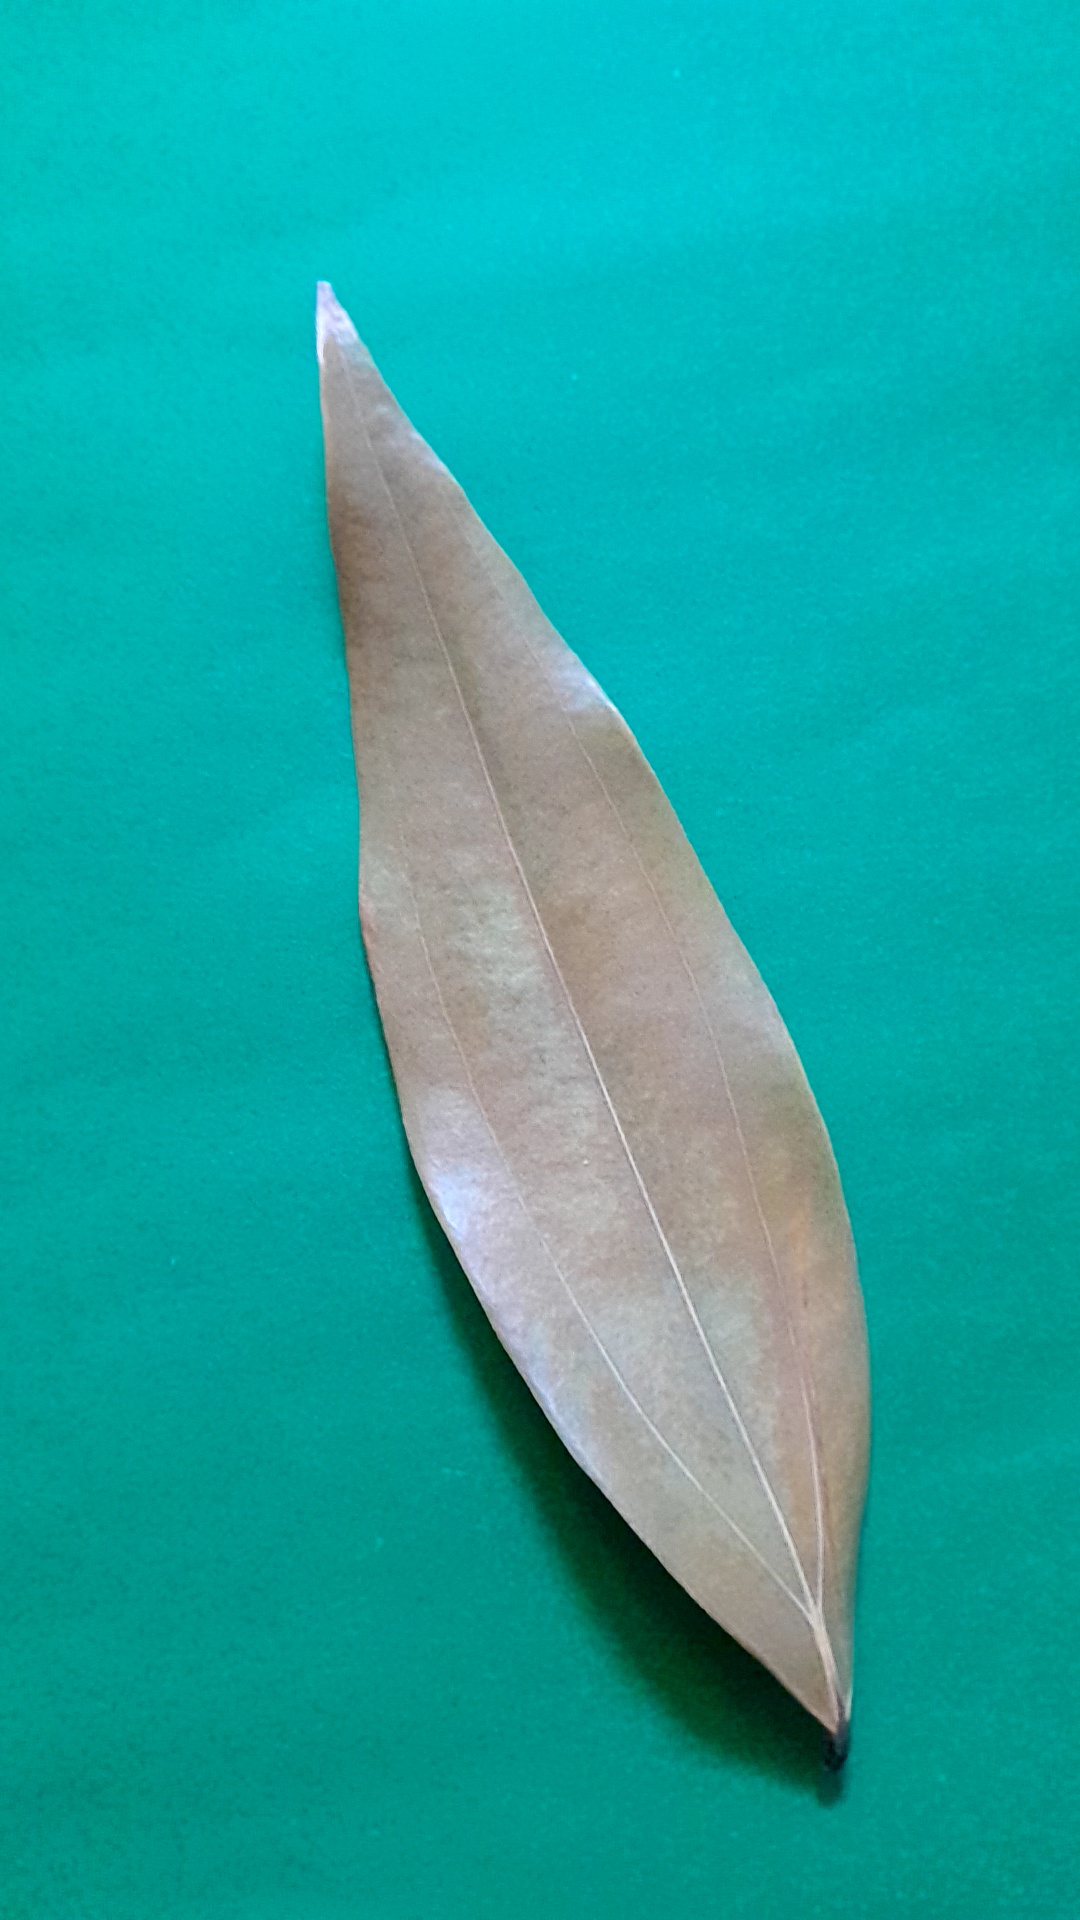
Label: Dry Leaf